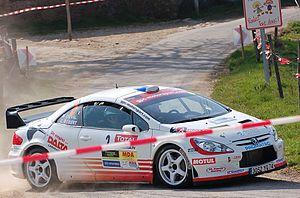
Le Rallye Lyon-Charbonnières, dit « Le Charbo », est un rallye automobile actuellement basé autour de Lyon, instauré par l’Automobile Club du Rhône, le Moto-Club du Rhône, et la Société des Eaux Minérales de Charbonnières.